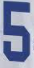
Number: 5